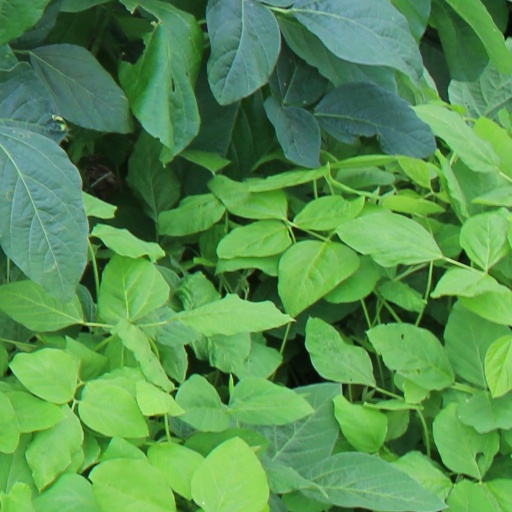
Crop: soybean